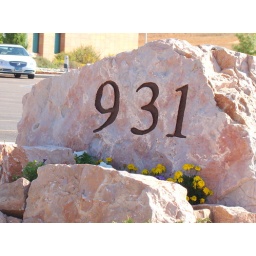
Carved in a rock near an office building in Laramie.